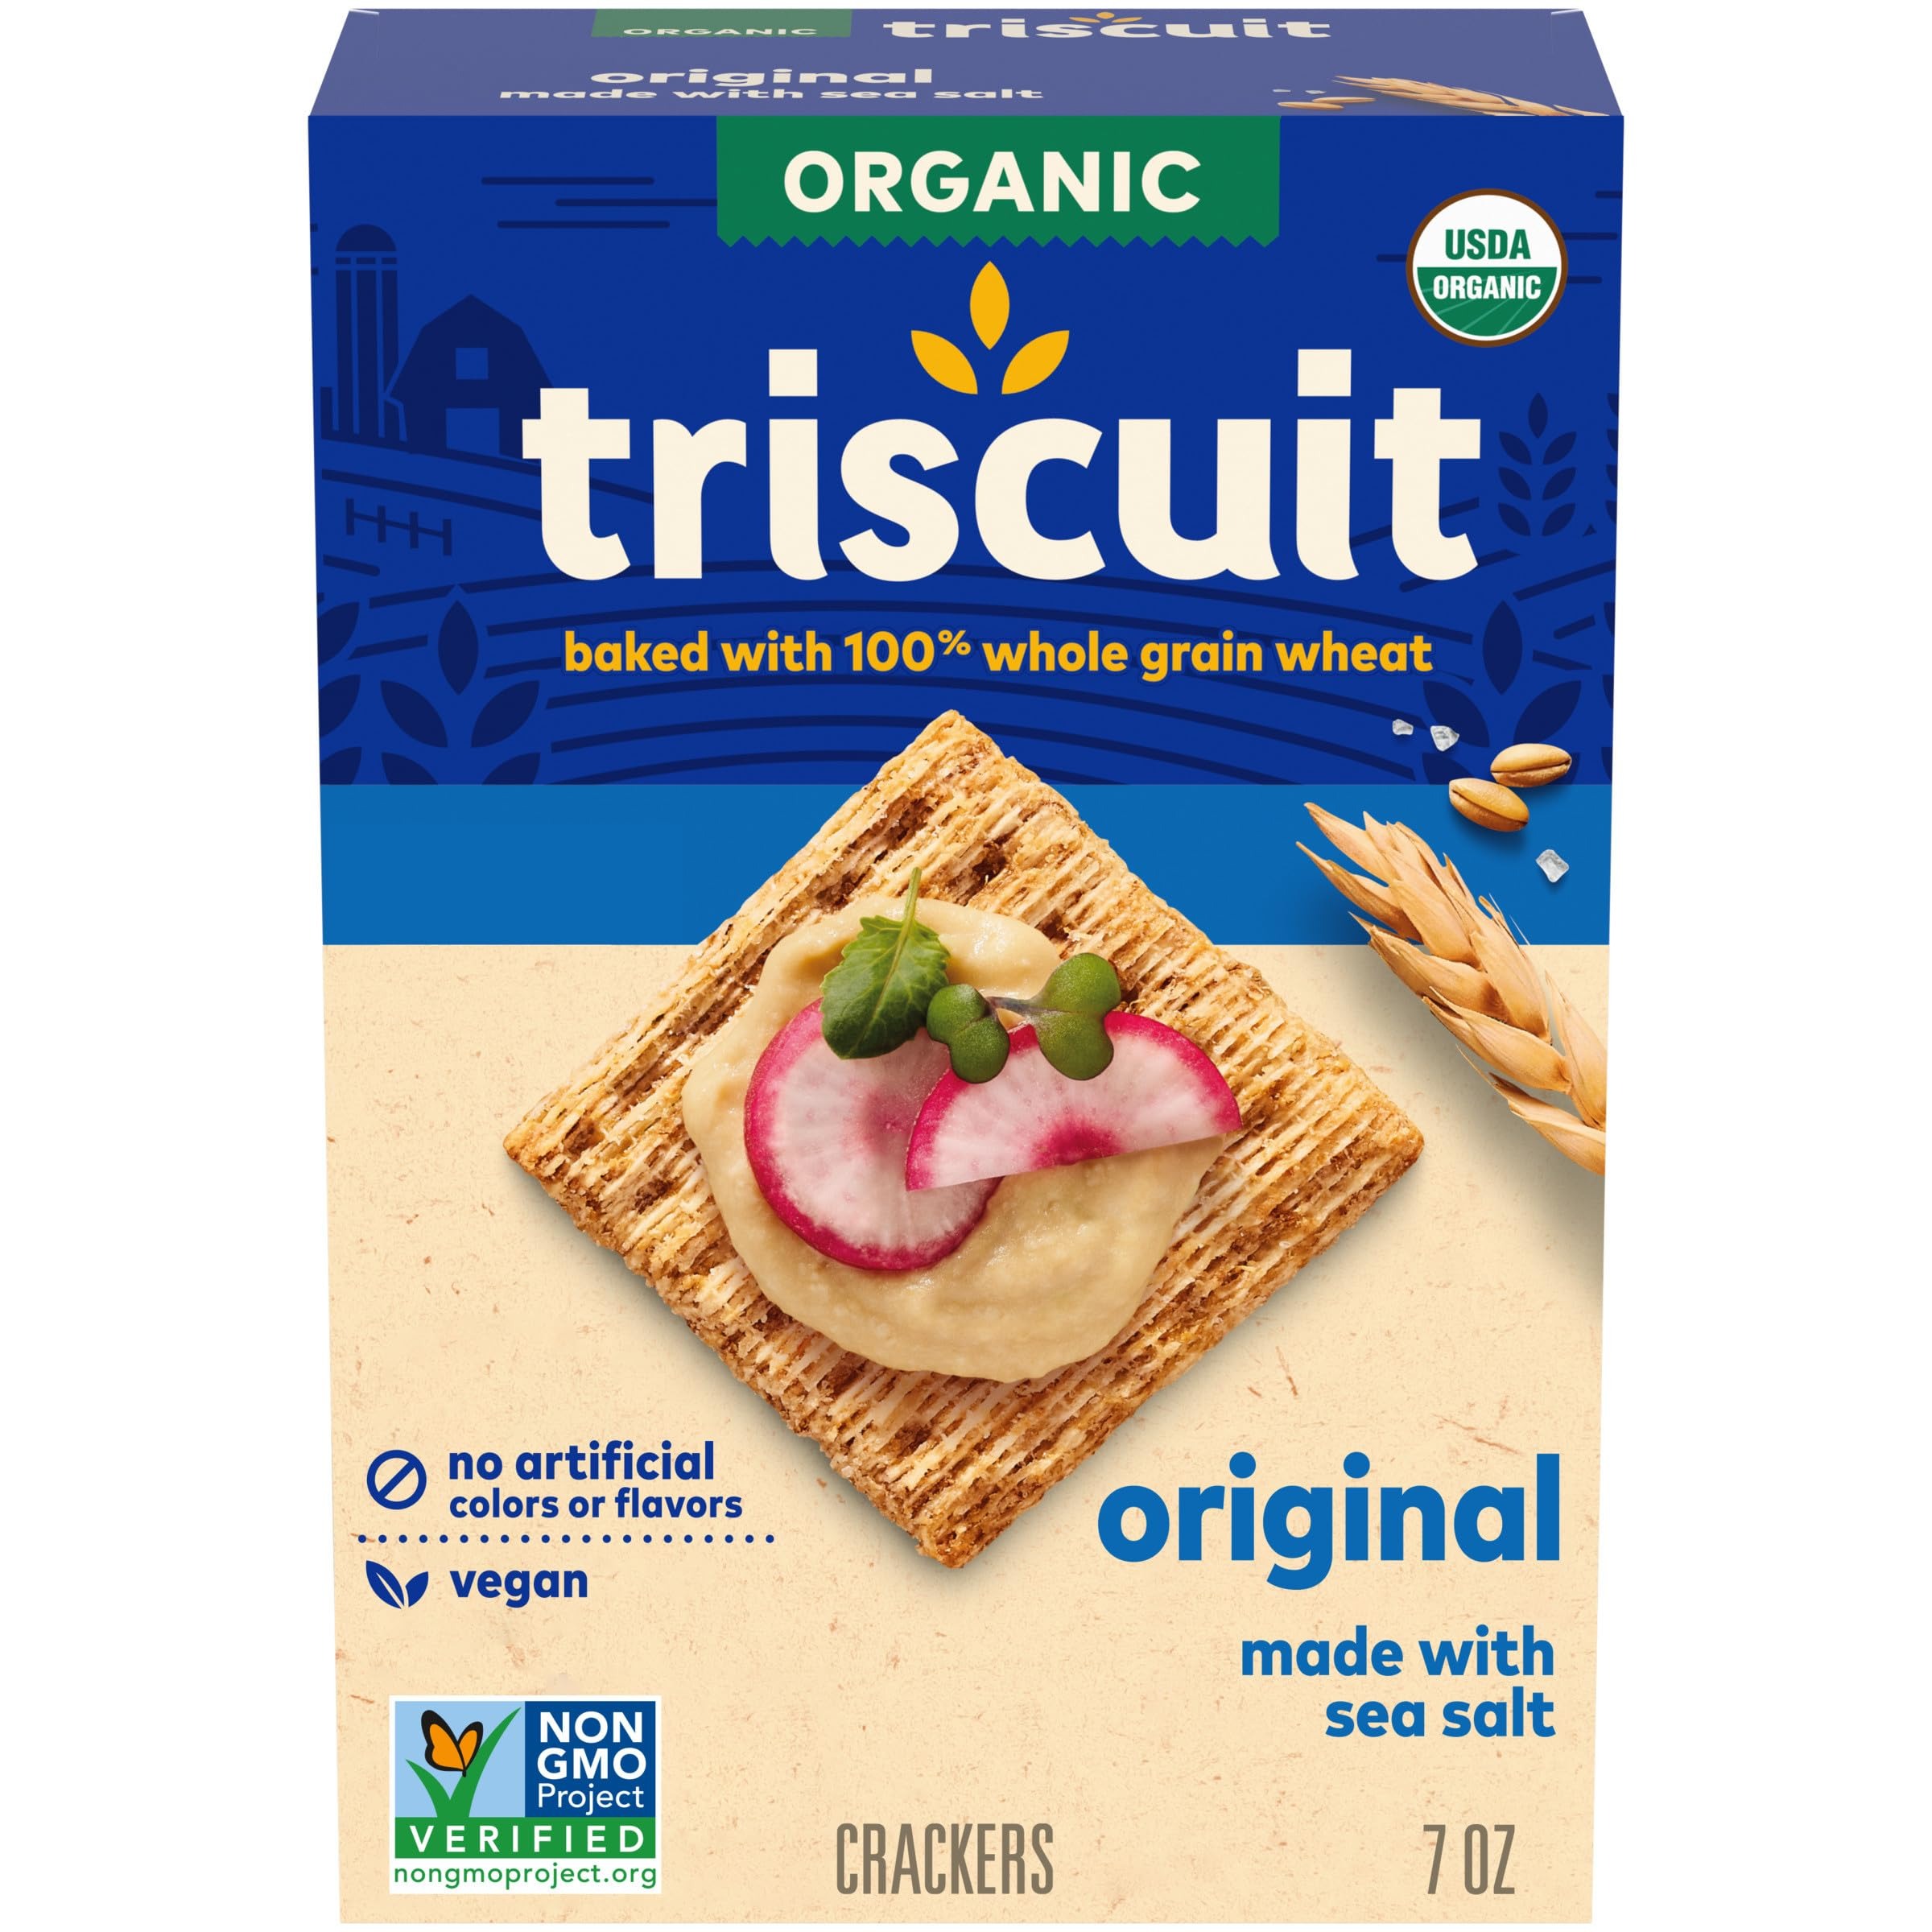
Item Name: Triscuit Organic Original Whole Grain Wheat Crackers, Organic Crackers, Vegan Snacks, Lunch Snacks, 7 oz
Bullet Point 1: One 7 oz box of Triscuit Organic Original Whole Grain Wheat Vegan Crackers (packaging may vary)
Bullet Point 2: Whole grain organic crackers made with sunflower oil and sea salt for a simple and delicious taste
Bullet Point 3: USDA Organic, 100% whole wheat vegan cracker snacks are Non-GMO and contain no artificial colors or flavors
Bullet Point 4: Baked kosher snacks feature a hearty, crunchy woven texture that easily holds all of your favorite toppings or spreads
Bullet Point 5: Perfect for packing as lunch snacks, enjoying as on the go snacks or serving at gatherings with your favorite meat and cheese or dips or hummus
Value: 7.0
Unit: Ounce

Price: 4.4